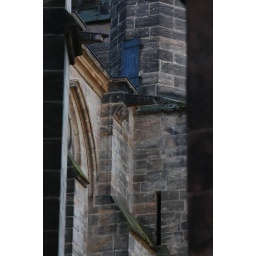
Blue door on one of the towers of the &amp;quot;Elisabeth church&amp;quot; in Marburg.